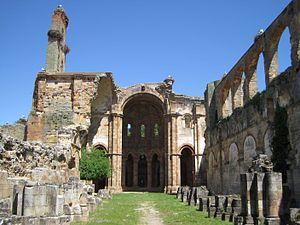
L’abbaye de Moreruela est une ancienne abbaye, d'abord bénédictine ; en 1132, elle devient la première abbaye cistercienne de la péninsule ibérique. Ses ruines sont situées dans la commune de Granja de Moreruela dans la province de Zamora.